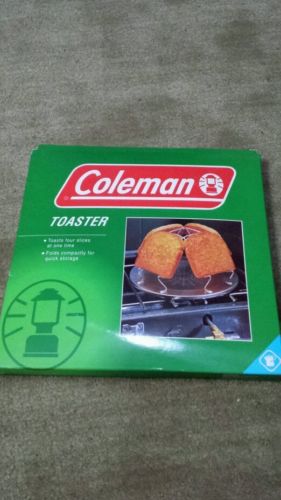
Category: toaster